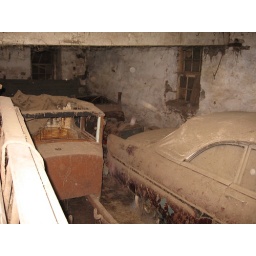
3 cars in 3 story barn